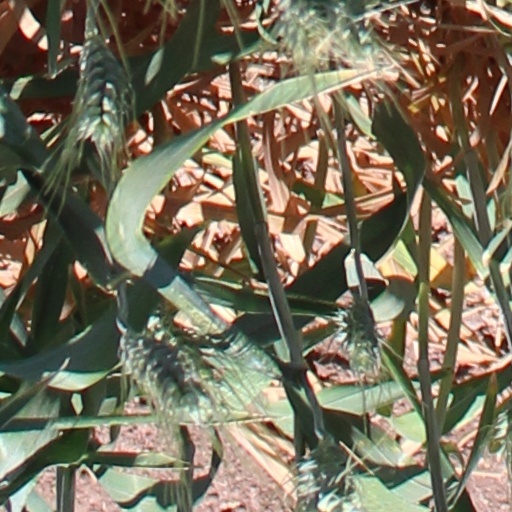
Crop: wheat